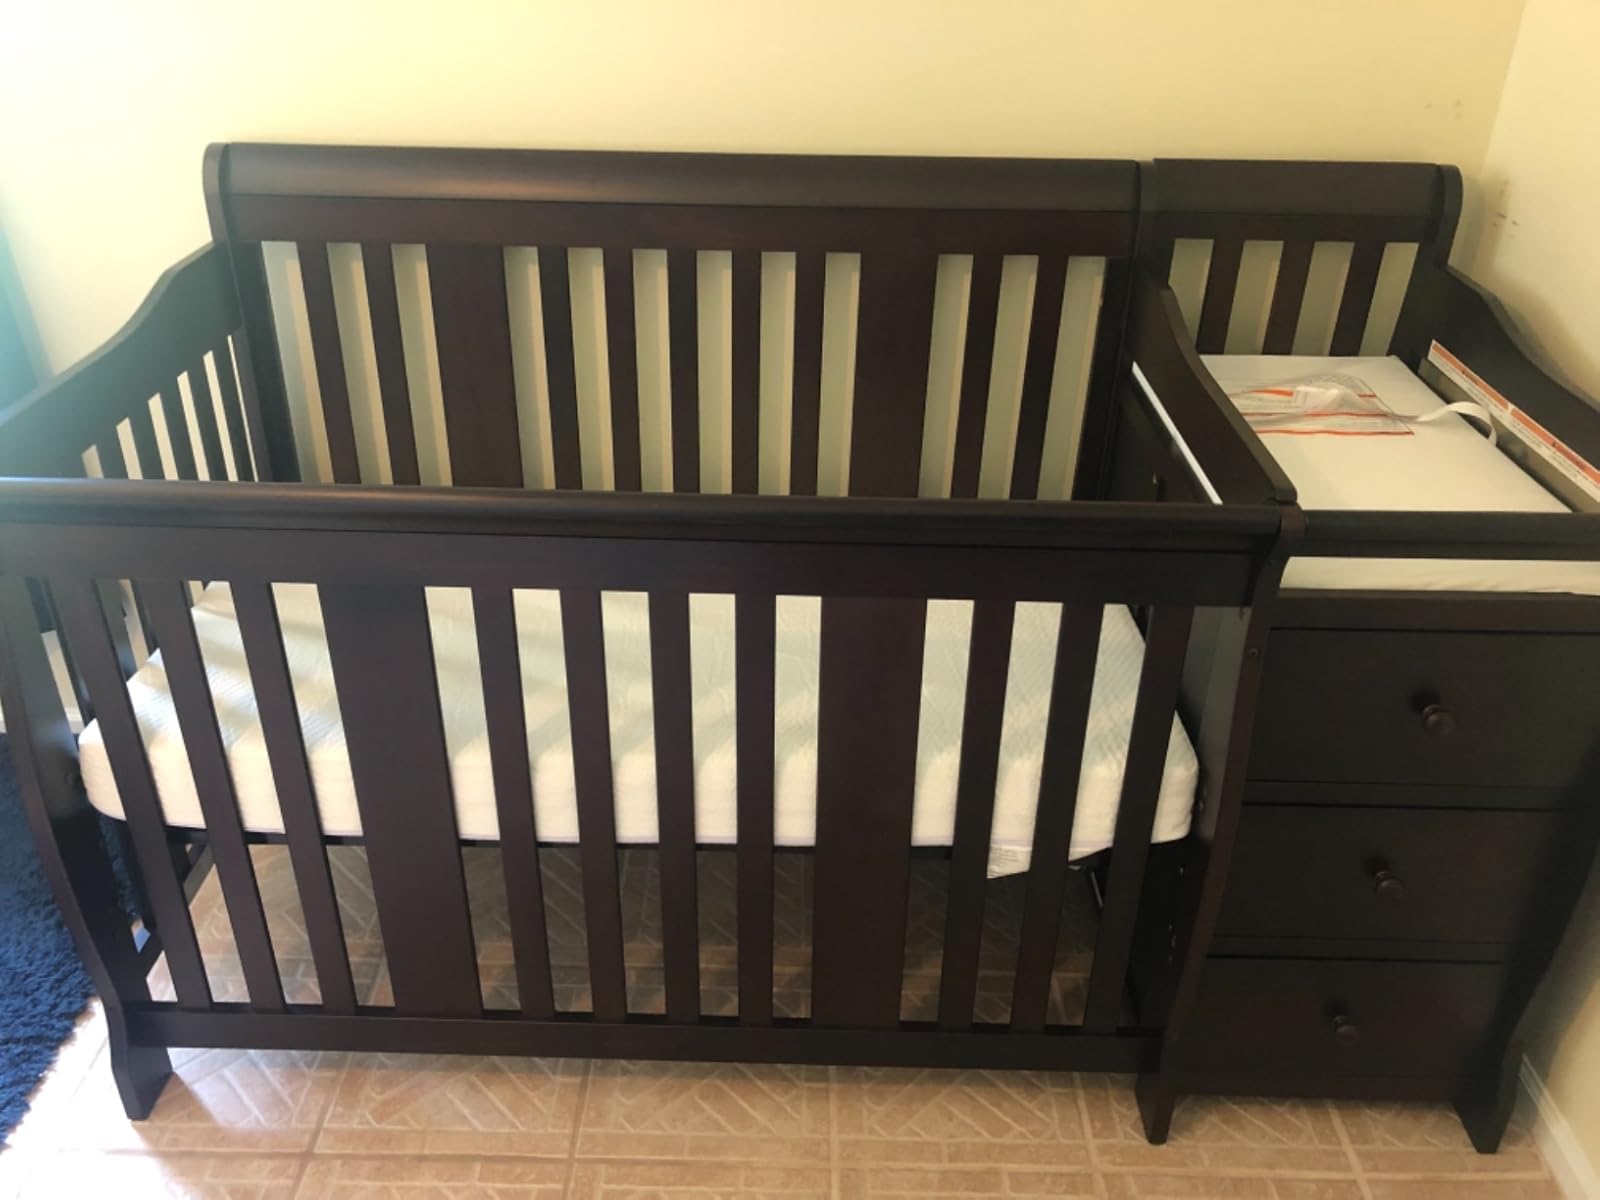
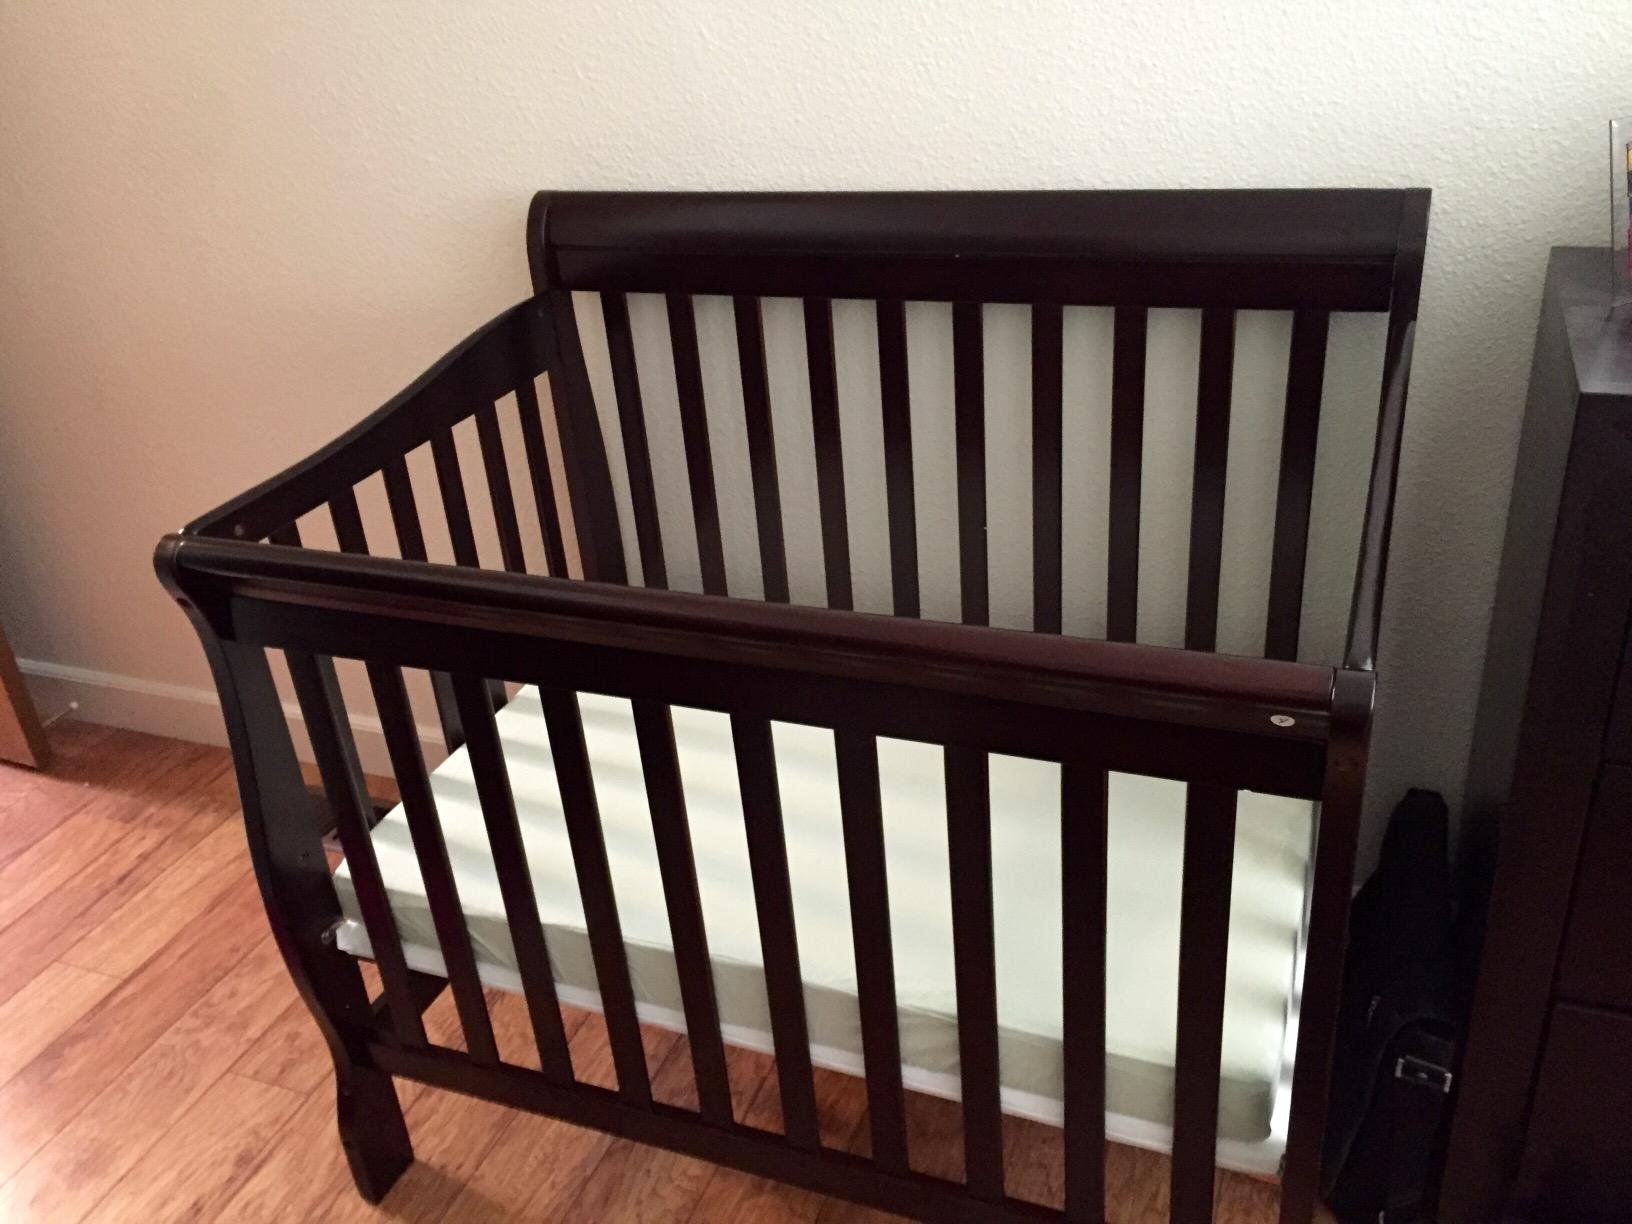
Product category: products_crib
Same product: no